Charles Barry

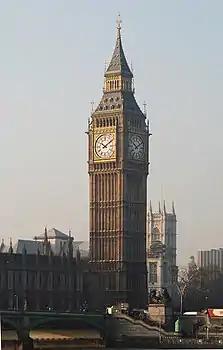
Elizabeth Tower of the Palace of Westminster, Barry's most famous building (though designed by Pugin).

A major focus of his career was the remodelling of older country houses. His first major commission was the transformation of Henry Holland's Trentham Hall in Staffordshire, between 1834 and 1840. It was remodelled in the Italianate style with a large tower (a feature Barry often included in his country houses). Barry also designed the Italianate gardens, with parterres and fountains. Largely demolished in 1912, only a small portion of the house, consisting of the porte-cochère with a curving corridor, and the stables, are still standing, although the gardens are undergoing a restoration. Additionally, the belvedere from the top of the tower survives as a folly at Sandon Hall.